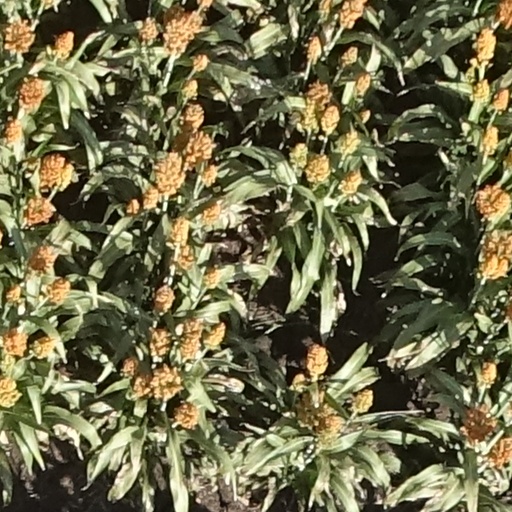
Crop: sorghum